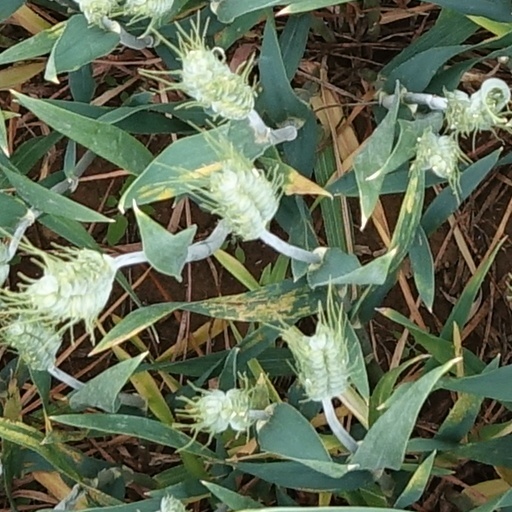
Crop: wheat